Alfred Young Nutt

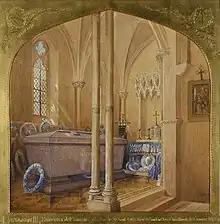
Tomb of Emperor Napoleon III at St Mary's Roman Catholic Church, Chislehurst, dated 1879

Nutt was a keen churchman and undertook several commissions for architectural work in the Church of England, many through contacts he had made during his time at Windsor. These varied from St John the Evangelist, Little Leighs, Essex, where Nutt undertook general restoration work (in particular, to the porch, chancel screen and pulpit) to the construction of England's first concrete church, St John and St Mary Magdalene in Goldthorpe, South Yorkshire on the commission of Lord Halifax.